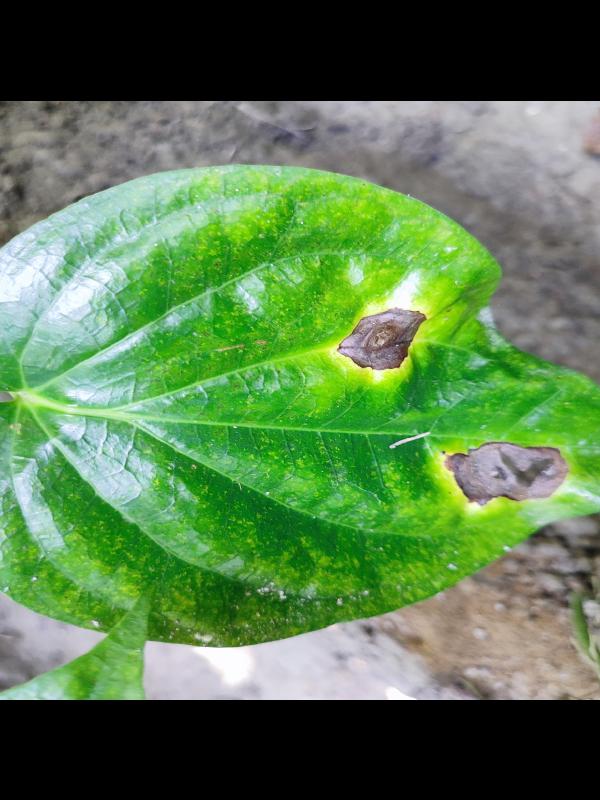
Label: Bacterial_Leaf_Disease